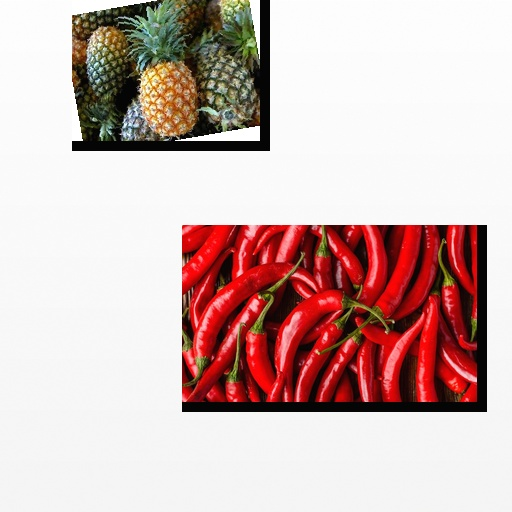
Food items: chili_pepper, pineapple